Linthorpe Art Pottery

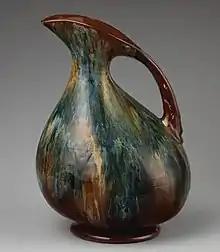
Jug, 1879-82

The pottery was innovative in its use of the local red brick clay, previously used by the brickworks, which was supplemented by white clay imported from Cornwall by the mid-1880s. It was also the first pottery in the country to use gas-powered kilns to fire the ceramics, which allowed it to experiment with running and special effect glazes for which it became well known. This combined with the designs of Dresser, who designed over a 1,000 individual pieces for the pottery during their collaboration, many of which can now be found in collections as wide-ranging as the Dorman Museum in Linthorpe, the British Museum, the Victoria and Albert Museum the Metropolitan Museum of Art the Cooper–Hewitt, Smithsonian Design Museum and the Los Angeles County Museum of Art.